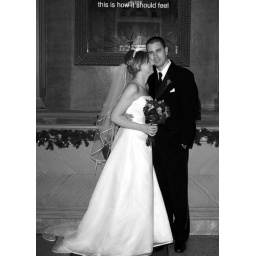
The message in the back ground is on a mirror in the hotel lobby, but I think it fits with the pic.